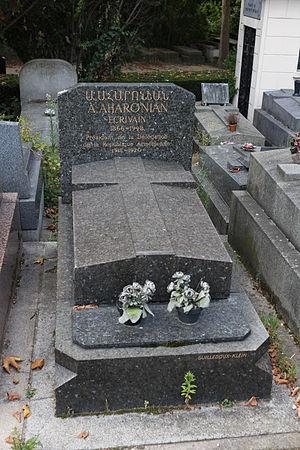
Vue d'ensemble
Avetis Aharonian, né le 9 janvier 1866 à Iğdır et mort le 20 avril 1948 à Marseille, est un écrivain, journaliste et homme politique arménien.